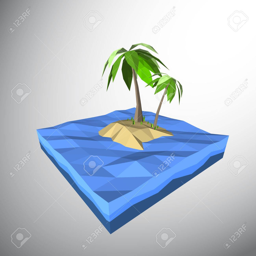
vector , low polygon 3d palm tree on lonely island in the ocean stock vector